São Paulo Revolt of 1924 in the interior

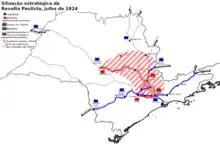
Strategic situation of the uprising in July

The Paraíba valley, the Itararé branch on the border with Paraná, and the Baixada Santista were under government control from the earliest days. The rebels' control, on 9 July, reached Jundiaí, Itu and Rio Claro, occupied by local Army units before their displacements to the capital. When leaving, these units left behind fractions of army troops with which new fronts would be opened.